Ląd Abbey

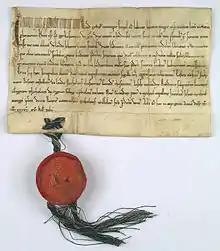
A charter dated 17 June 1241, in which Duke Casimir I of Kuyavia gives to abbot Jan and the Cistercian monastery of Ląd the villages of Głowiew and Wrąbczyn and confirms upon both villages the same immunities that he had given to other villages belonging to the monastery

According to tradition, the Cistercian monastery of Ląd was founded around 1145 and was one of the seven daughter houses of Altenberg Abbey near Cologne. Monks continued to be recruited from the Rhineland into the sixteenth century.